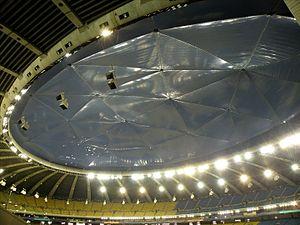
Stade Olympique de Montréal
Le stade olympique de Montréal est un stade omnisports couvert d'une capacité de 56 000 places, pouvant être aménagé jusqu'à une capacité de 65 000 places, conçu par l'architecte français Roger Taillibert et construit pour les Jeux olympiques d'été de 1976. Emblématique de la ville de Montréal, il demeure un édifice controversé vu à la fois comme un chef-d’œuvre d'architecture et comme un éléphant blanc.
Cet article traite des événements qui se sont produits durant l'année 1992 au Québec.